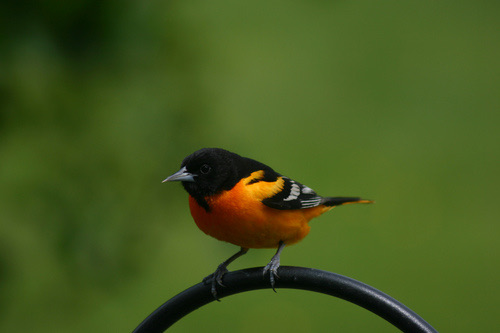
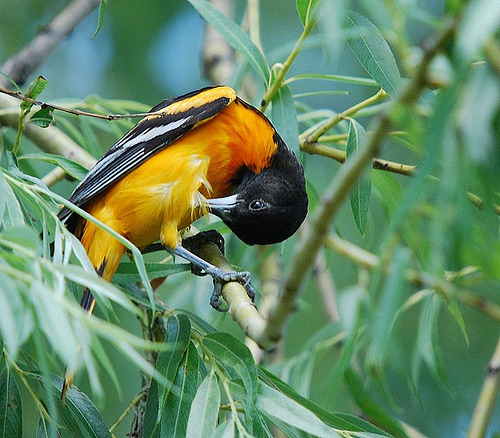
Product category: misc
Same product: yes